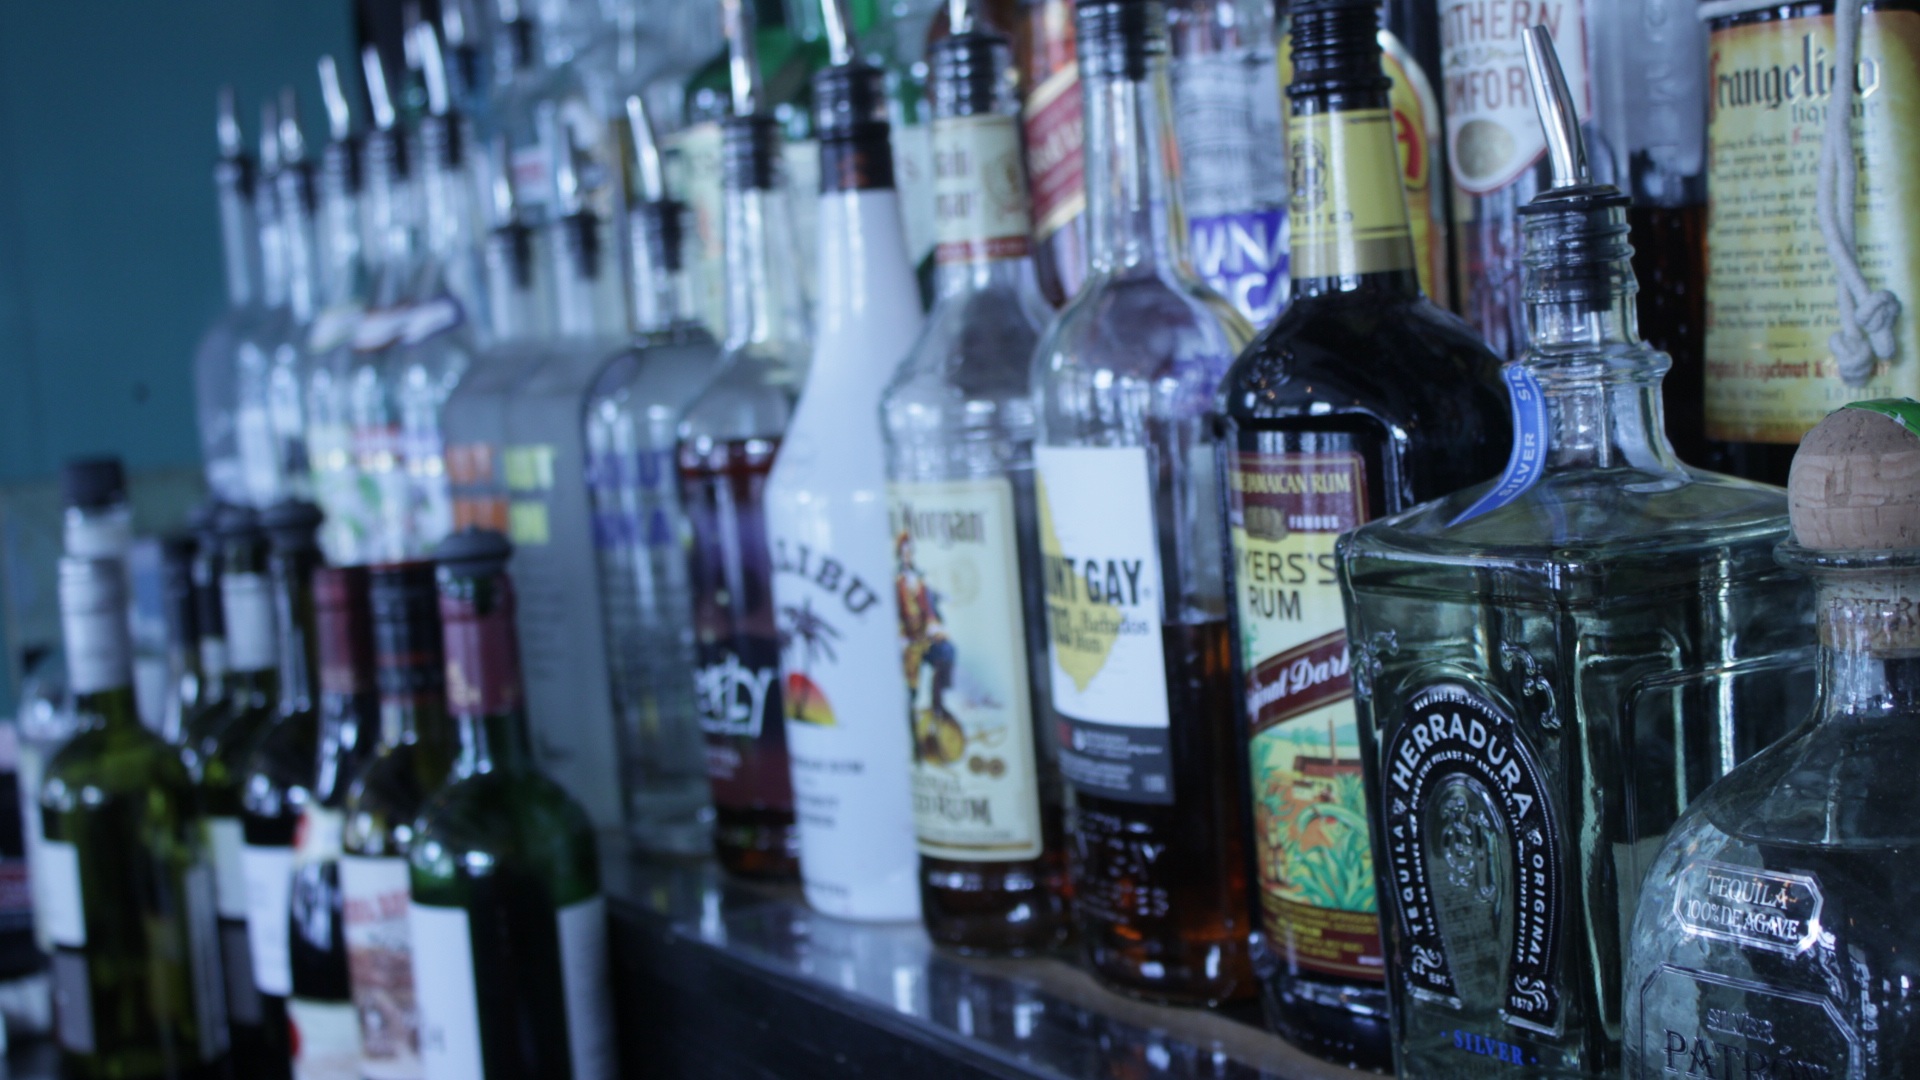
wine, glass, bar, cup, ice, beverage, drink, bottle, alcohol, liquor, alcoholic, cups, drinks, mixed, beverages, cocktails, alcoholic beverage, liquor store, distilled beverage, liquor bottles